Peru Brand

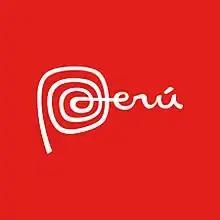
Peru Brand

Brand Peru leads among the corporate identities of Latin America, thanks to the efforts of Peruvian companies to maintain the multicultural identity of the country. Therefore, even Peruvian startups and foreign companies can request a license to use the Peru Brand in advertisements or products. According to the tourism edition of the 'Country Brand Ranking' report carried out by Bloom Consulting, Peru Brand climbed 11 positions in the ranking compared to the 2014 - 2015 report; placing Peru in the position 41 of the global list of the report corresponding to the period 2017 - 2018.